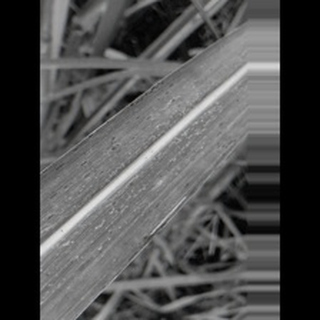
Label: sugarcane_rust